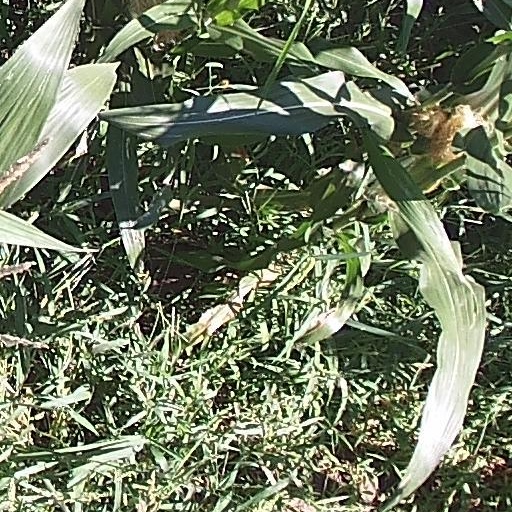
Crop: maize; corn